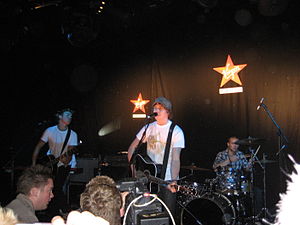
McFly / Historie / 2007
McFly under en koncert hos Virgin Radio i 2007.
McFly er et britisk pop-/rockband, som blev dannet i 2003 og kom ud på musikscenen tidligt i år 2004.